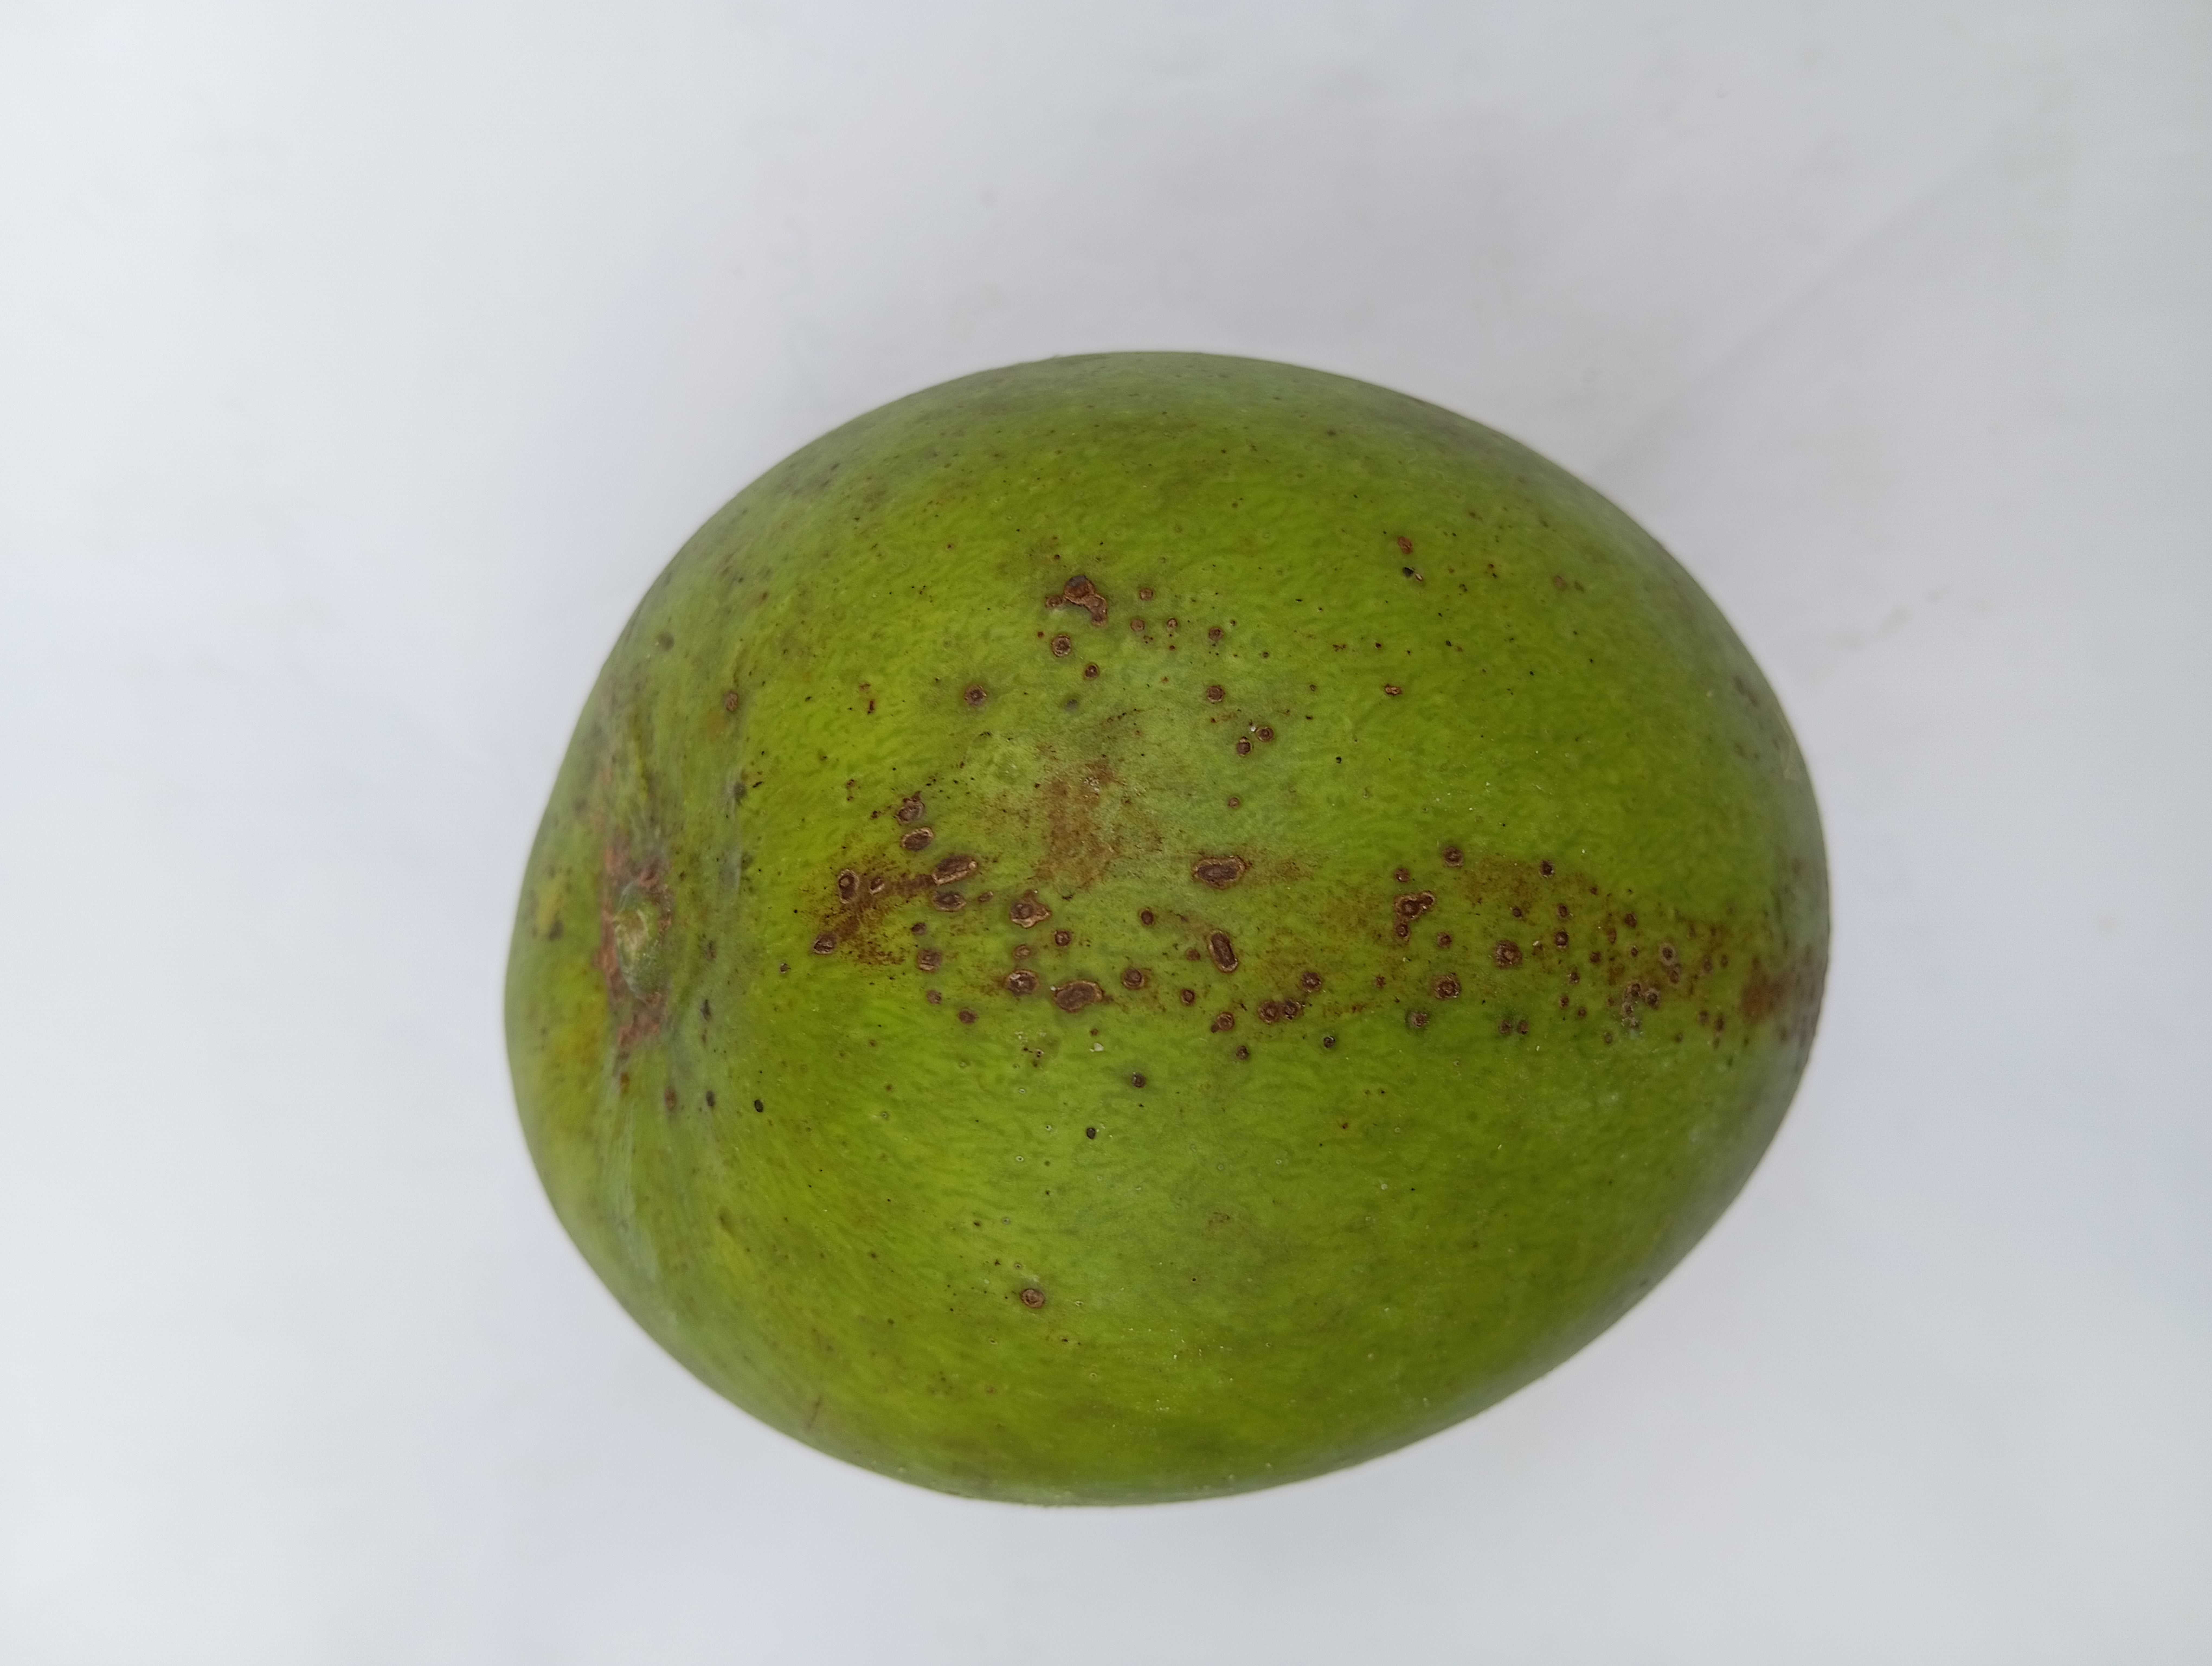
Mango variety: Harivanga